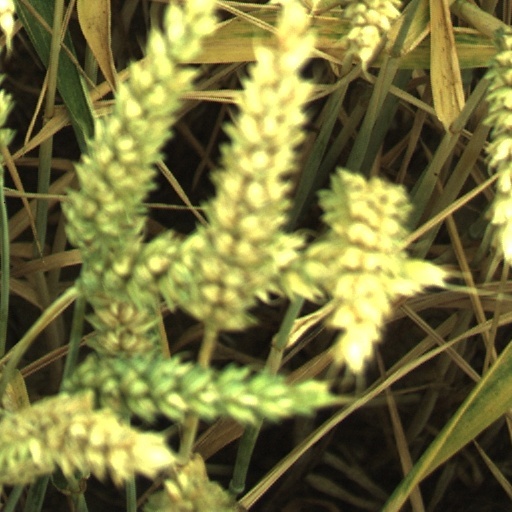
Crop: wheat